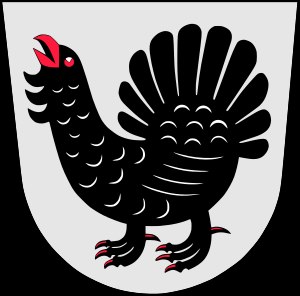
Keski-Suomi
Våben
Keski-Suomi er et landskab i Vestfinlands len i det centrale Finland.